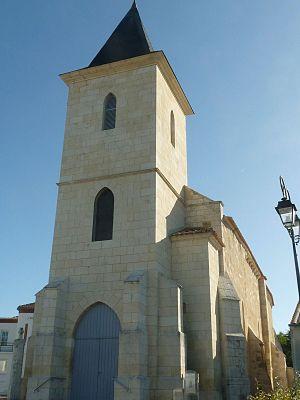
église de Boisredon (17), France
Boisredon est une commune du Sud-Ouest de la France, située dans le département de la Charente-Maritime.
Les églises de la Charente-Maritime présentent une grande diversité, d'une commune à une autre, et se distinguent par des styles et des périodes de construction différentes. De nombreux édifices témoignent cependant de l'épanouissement, aux XIᵉ et XIIᵉ siècles d'une forme d'art roman spécifique, appelée art roman saintongeais, caractérisée par une simplicité des formes et un décor sculpté, souvent très riche.